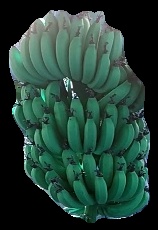
Variety: pachbale
Grade: grade1